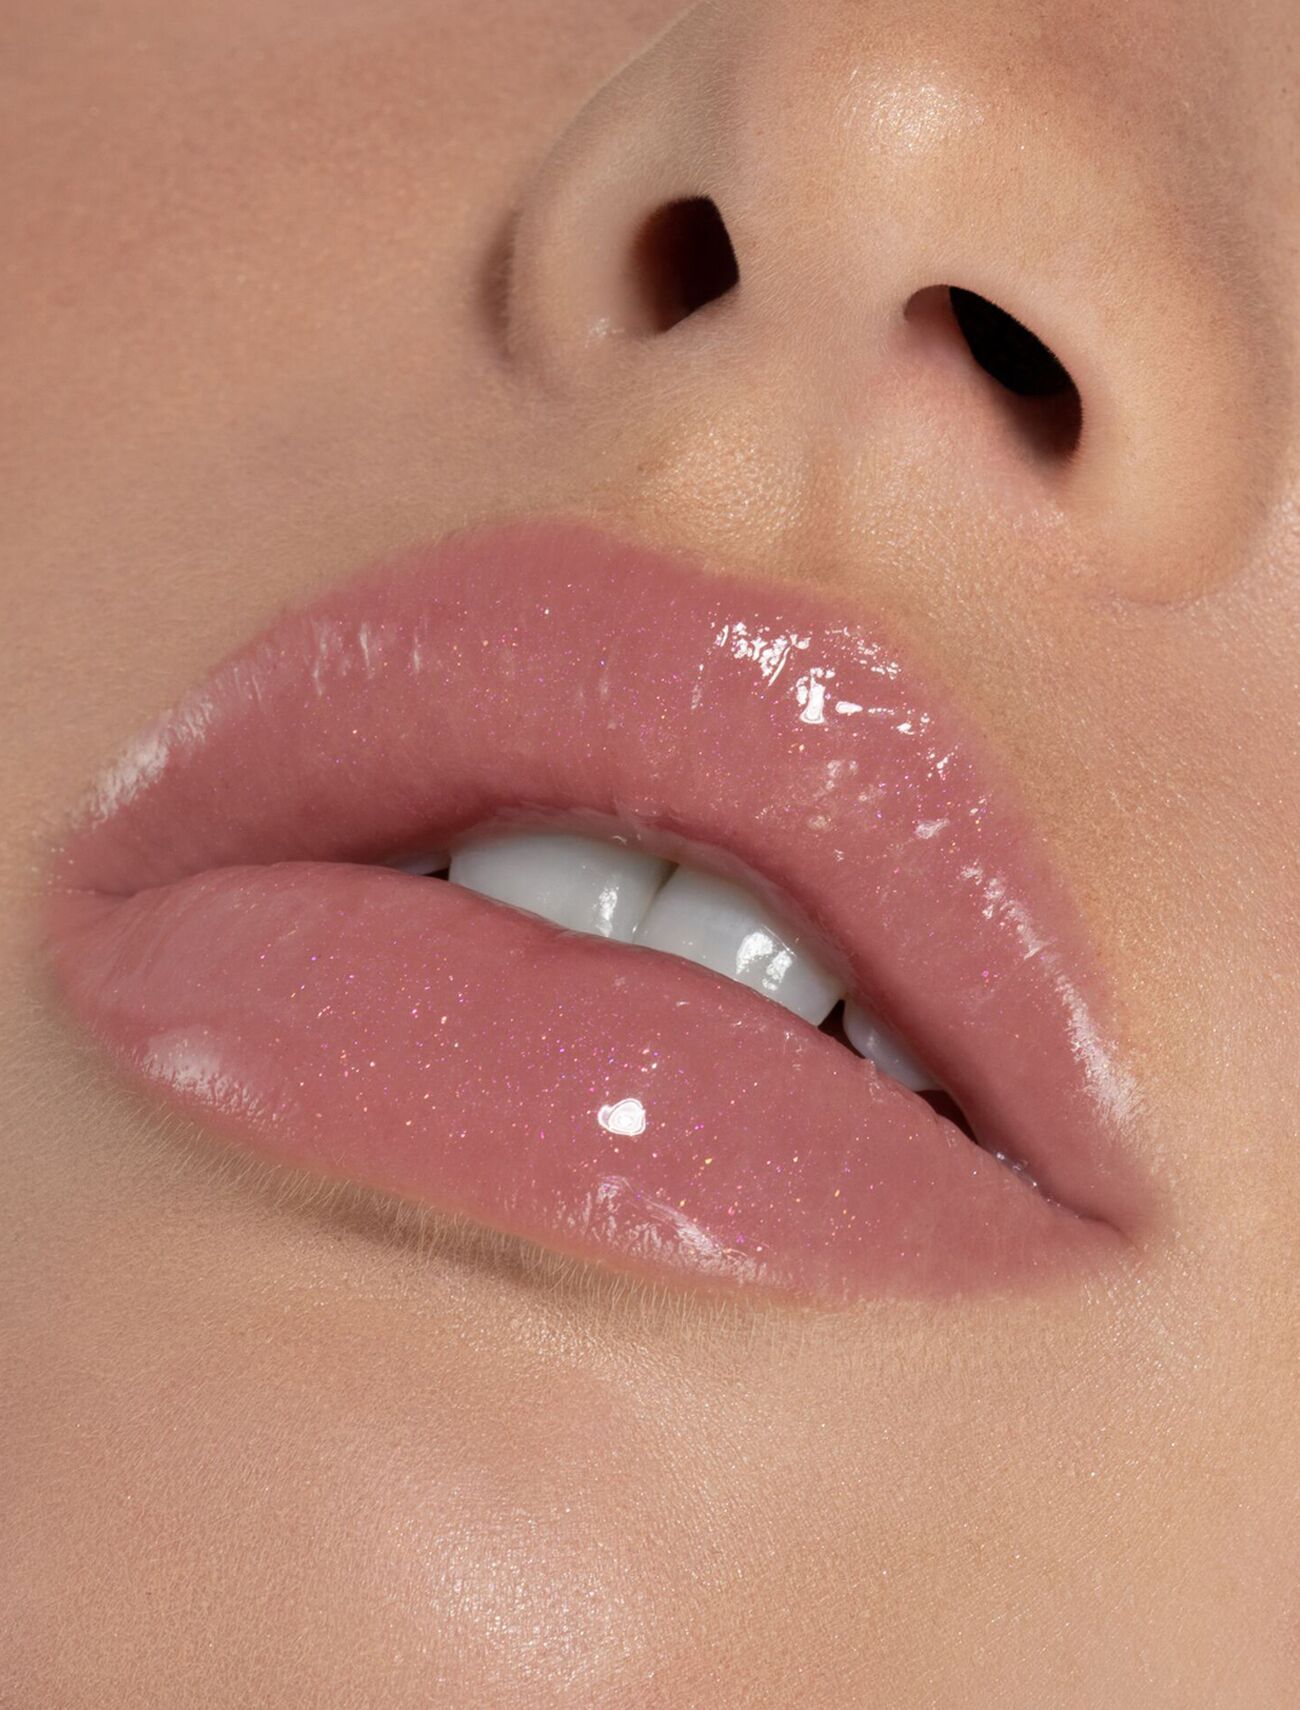
Gender: women